United States congressional delegations from Tennessee

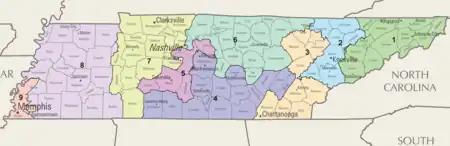
Tennessee's congressional districts from 2023–2033

List of current members United States House from Tennessee, their terms in office, district boundaries, and the district political ratings according to the CPVI. The delegation has 9 members: 7 Republicans, 1 Democrat, and 1 vacancy.